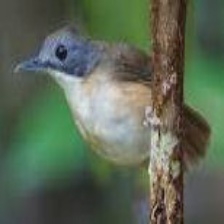
Species: ABBOTTS BABBLER
Scientific name: MALACOCINCLA ABBOTTI